Netherlands Armed Forces

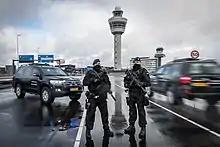
Marechaussee providing security at Amsterdam Airport Schiphol with armoured Toyota Land Cruiser.

The Royal Netherlands Marechaussee is a gendarmerie force which performs both military and civilian police duties. In addition to the military police duties, the Marechaussee has a wide variety of duties and responsibilities. This includes guarding the national borders and airports, fighting illegal immigration and transnational crime and guarding the royal palaces.